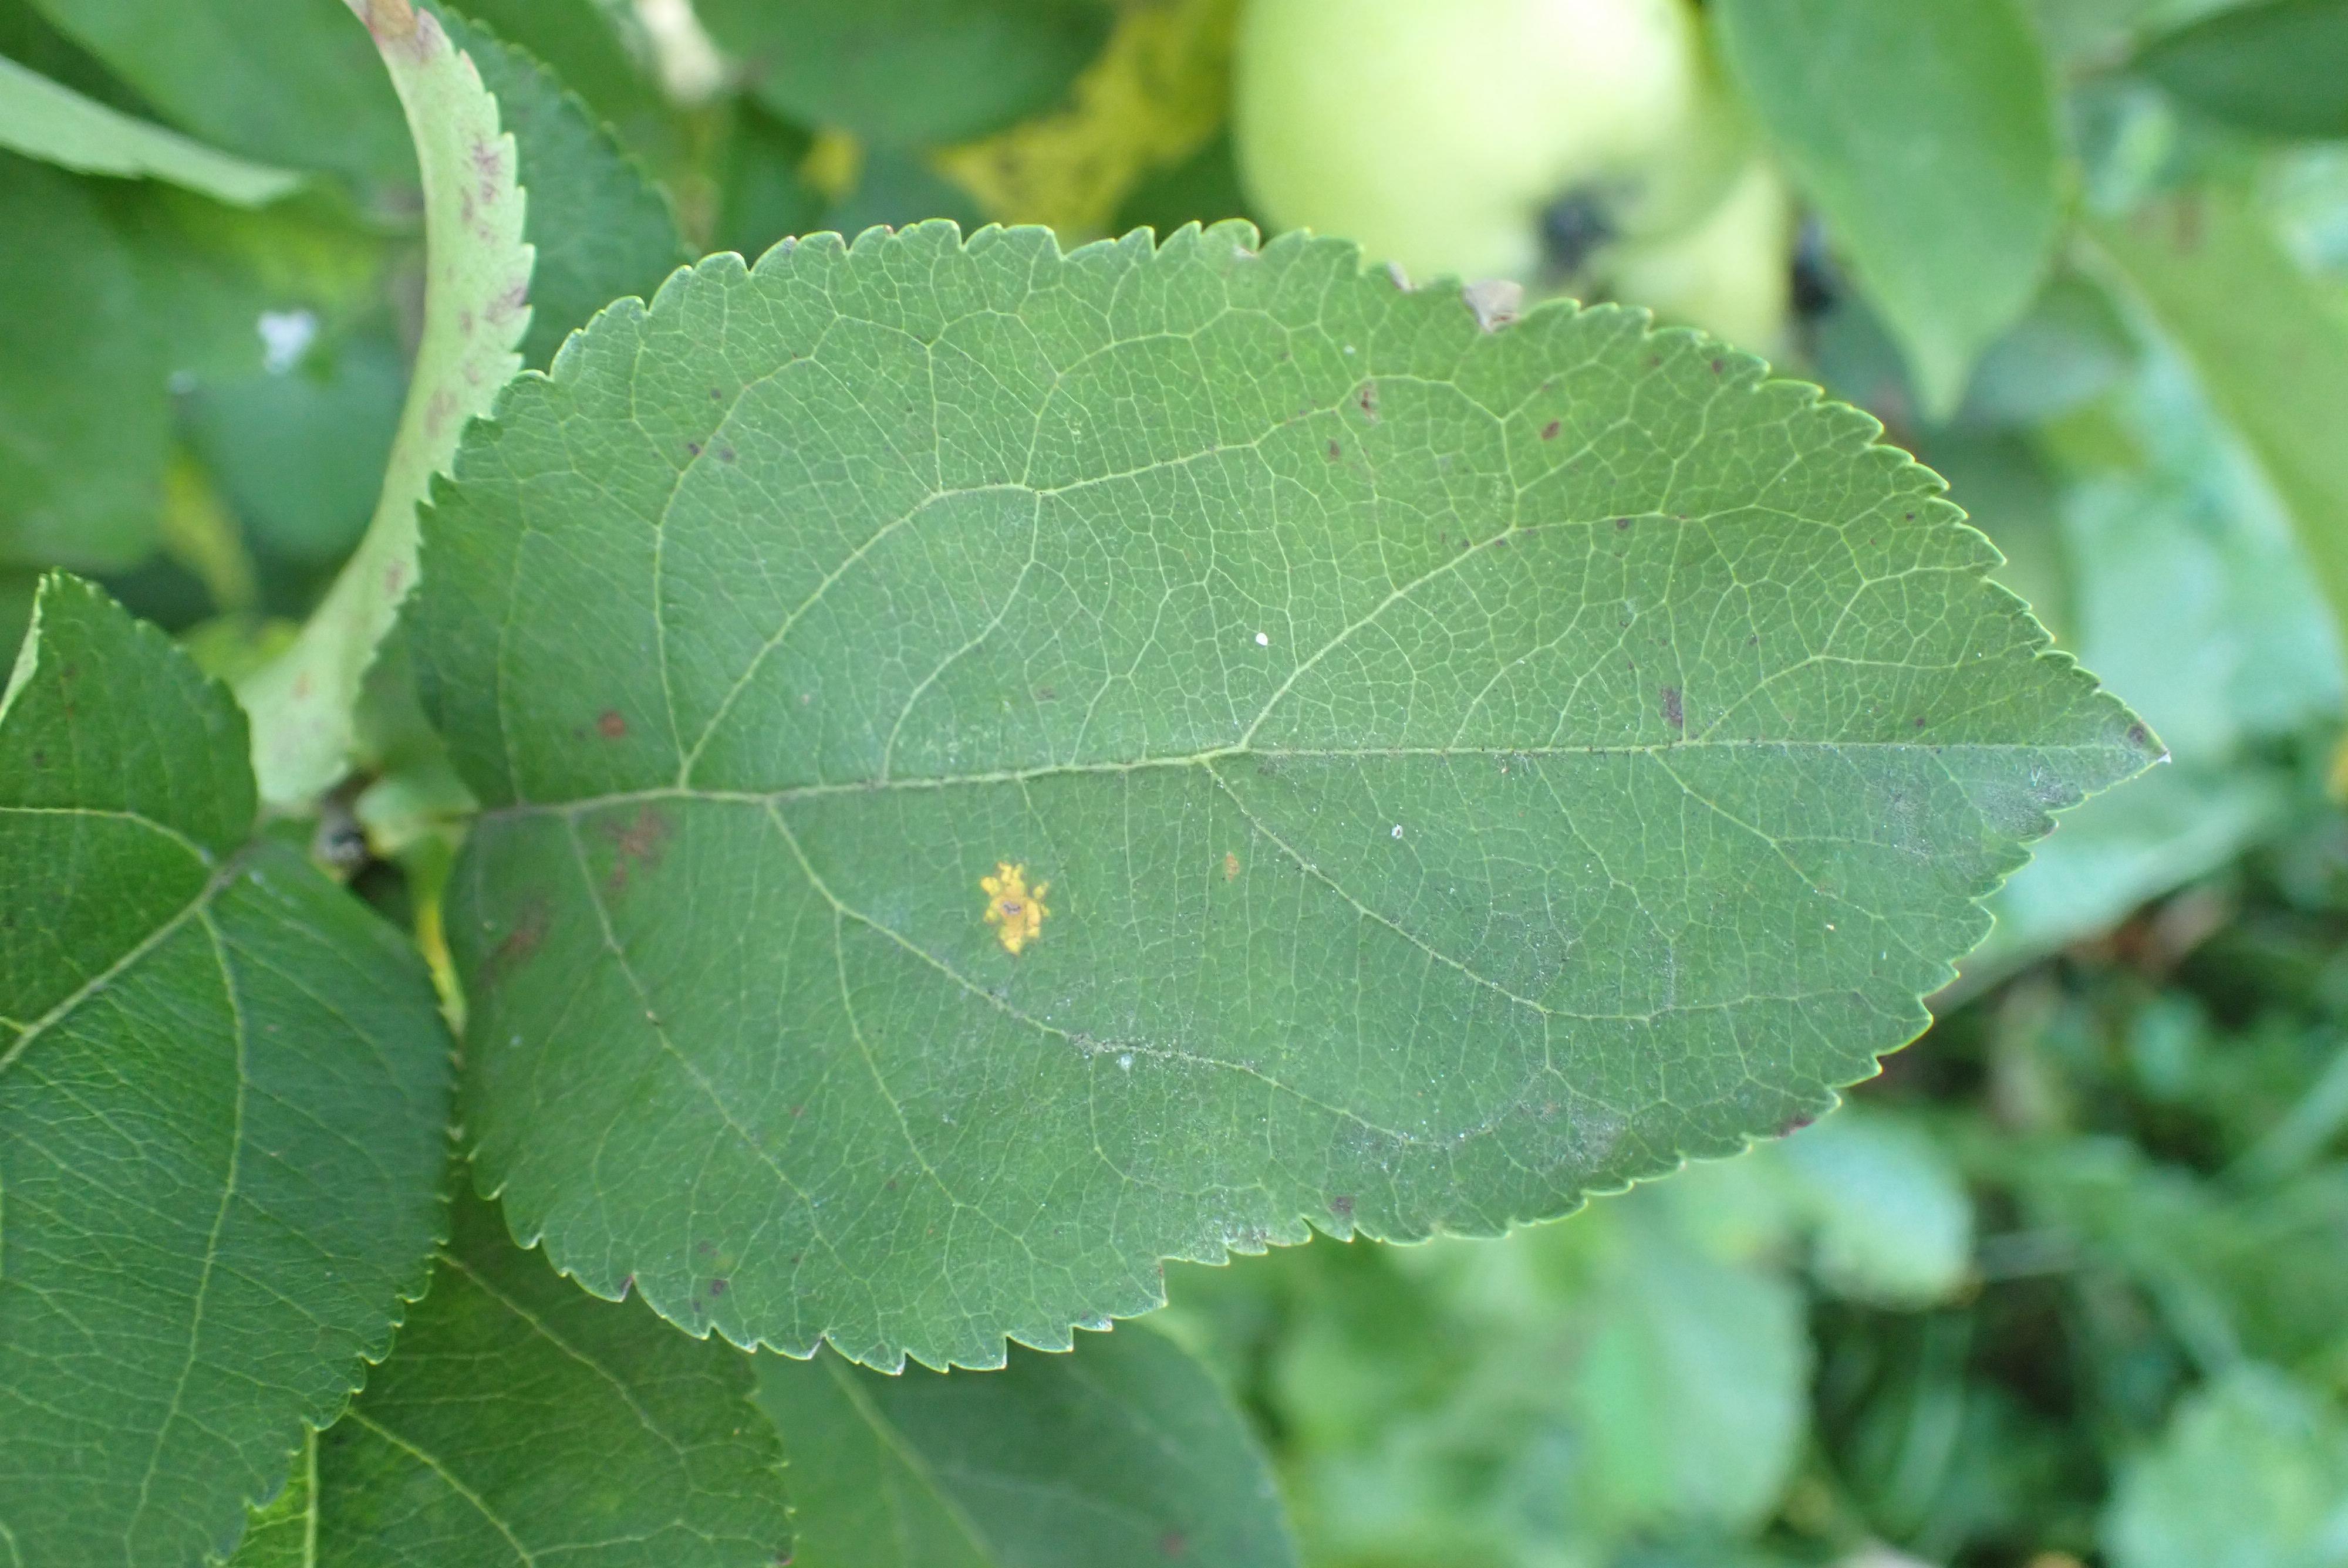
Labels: complex